Kyle Cimenti

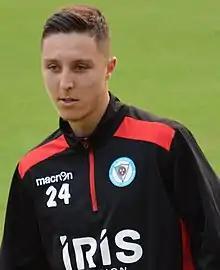

Kyle Cimenti (born 5 November 1998) is an Australian professional soccer player who plays as a forward for Marconi Stallions.